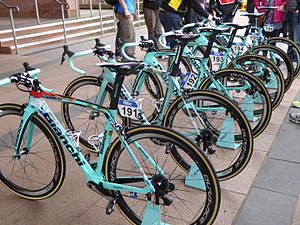
Bianchi
Team LottoNL - Jumbos Bianchi-cykler i 2016
Bianchi er en italiensk cykelproducent, grundlagt i Milano i 1885. Siden maj 1997 har Bianchi været ejet af svenske Cycleurope, som igen er ejet af Grimaldi Industri.